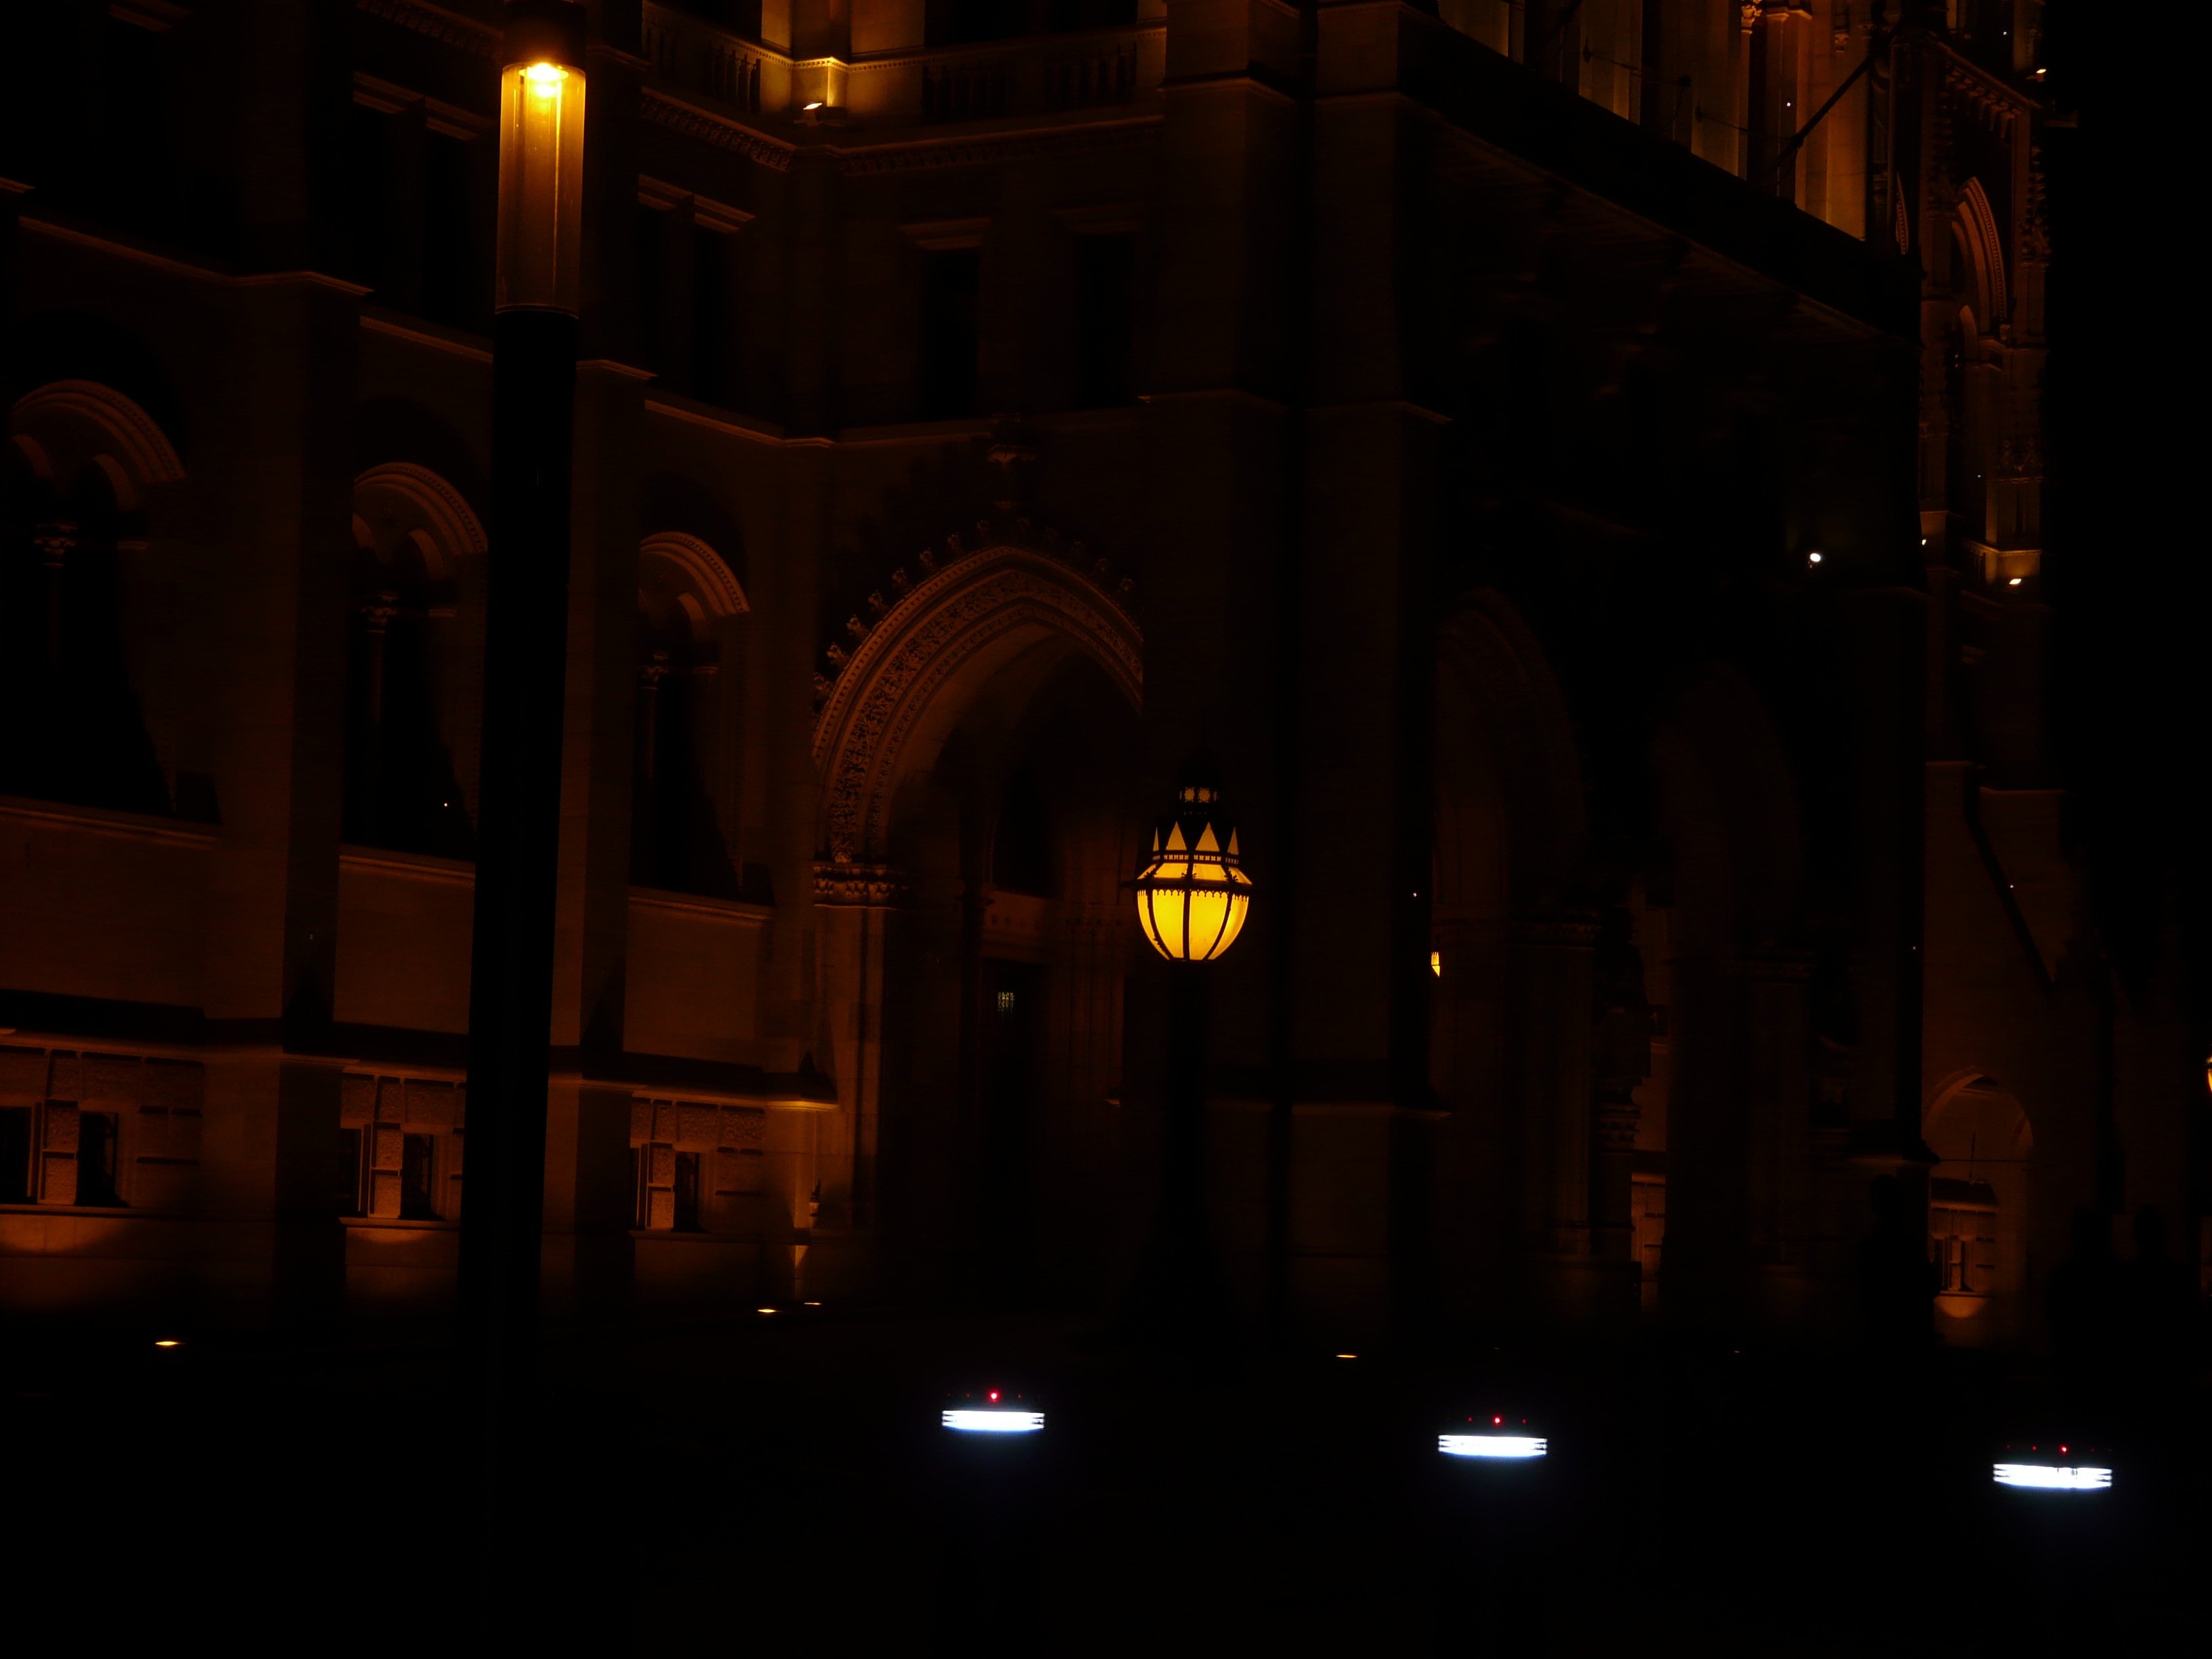
light, night, evening, darkness, lighting, parliament, budapest, hungary, midnight